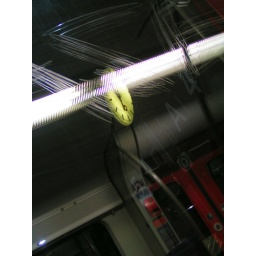
Light, stripes and a clock in a train